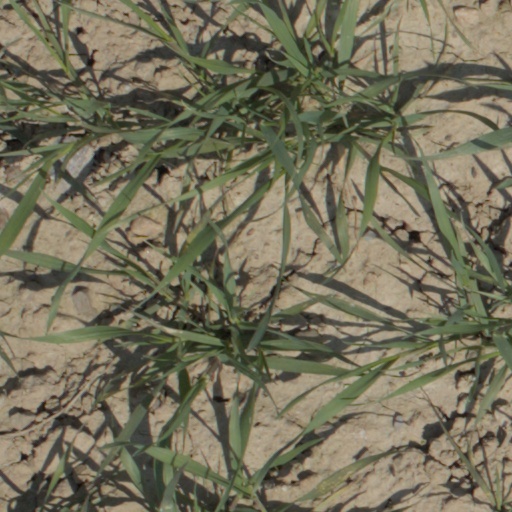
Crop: wheat